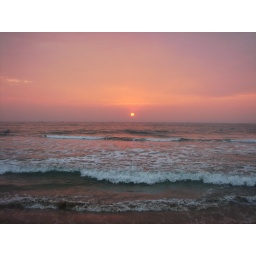
Best white sand Beach in Goa, India